Mecklenburg-Vorpommern

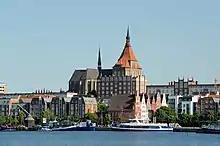
Rostock, the largest city in Mecklenburg-Vorpommern

On 5 June 1946, a law enacted by the Soviets constituted a provisional German administration ("Beratende Versammlung") under Soviet supervision on 29 June 1946. After elections on 20 October 1946, a "Landtag" replaced the "Beratende Versammlung" and created the constitution of 16 January 1947, for the "Land Mecklenburg-Vorpommern". On 18 April 1947, the state's name was shortened to "Land Mecklenburg". Mecklenburg became a constituent state (""Land"") of the German Democratic Republic (GDR) upon its formation in 1949. In 1952, the East German government abandoned the term "Land" in this context and redesignated its administrative territorial divisions as "districts" (German: "Bezirke"). The territory of Mecklenburg and Vorpommern was divided into three districts that covered roughly the same area: "Bezirk Rostock", "Bezirk Schwerin" and "Bezirk Neubrandenburg". These were commonly known as the "Nordbezirke" (northern districts) under the highly centralised GDR government. The East German government developed the shipyards in the old Hanseatic ports (the largest being in Rostock and Stralsund), and also established the Greifswald Nuclear Power Plant in Lubmin near Greifswald.